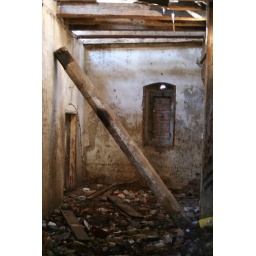
I opened a rusty door on an abandoned, dilapidated Estonian buildling. This is what lies within the darkness.